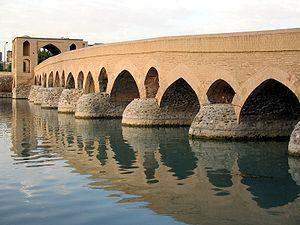
Le pont Chahrestan traverse le fleuve Zayandeh rud à Ispahan en Iran.
Cette liste de ponts d'Iran a pour vocation de présenter une liste de ponts remarquables d'Iran, tant par leurs caractéristiques dimensionnelles, que par leur intérêt architectural ou historique.